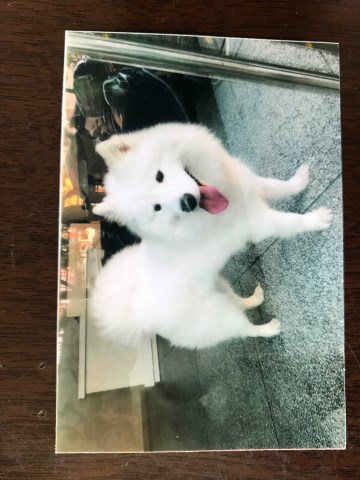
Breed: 2192-n000088-Samoyed